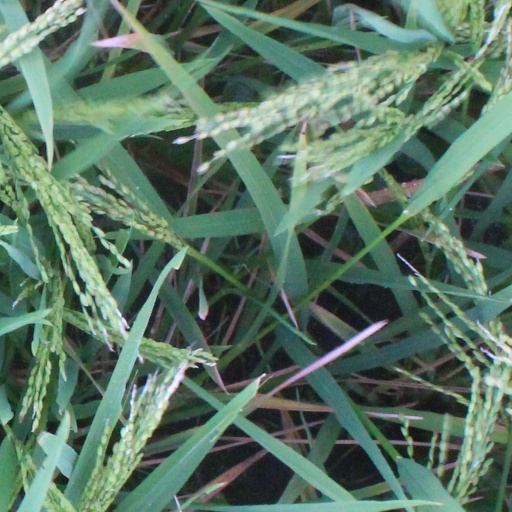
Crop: rice